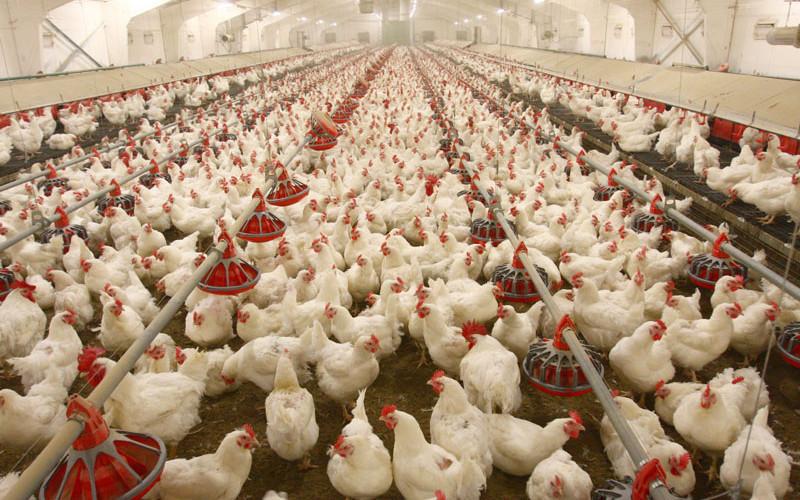
Eneo la ndani lililotengenezwa na kuhifadhiwa kuku wenye rangi nyeupe, pamoja na vyombo vitumikavyo kwa ajili ya malisho, kama chakula pamoja na maji, ikiashiria ni eneo linalotumika kwa ajili ya kilimo cha viwanda.